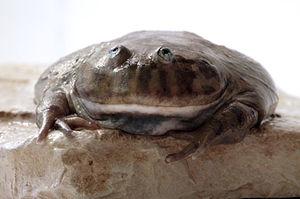
Lepidobatrachus laevis est une espèce d'amphibiens de la famille des Ceratophryidae.